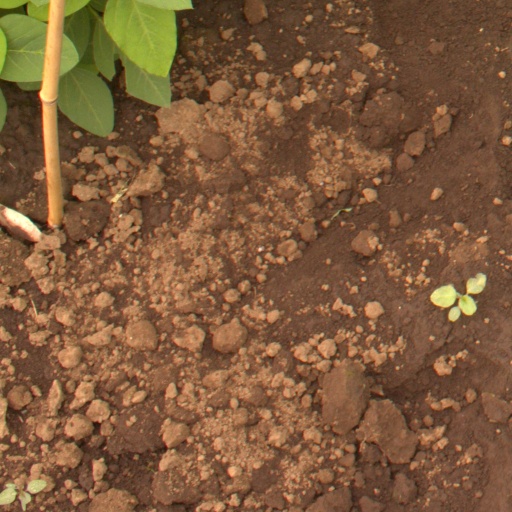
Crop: soybean